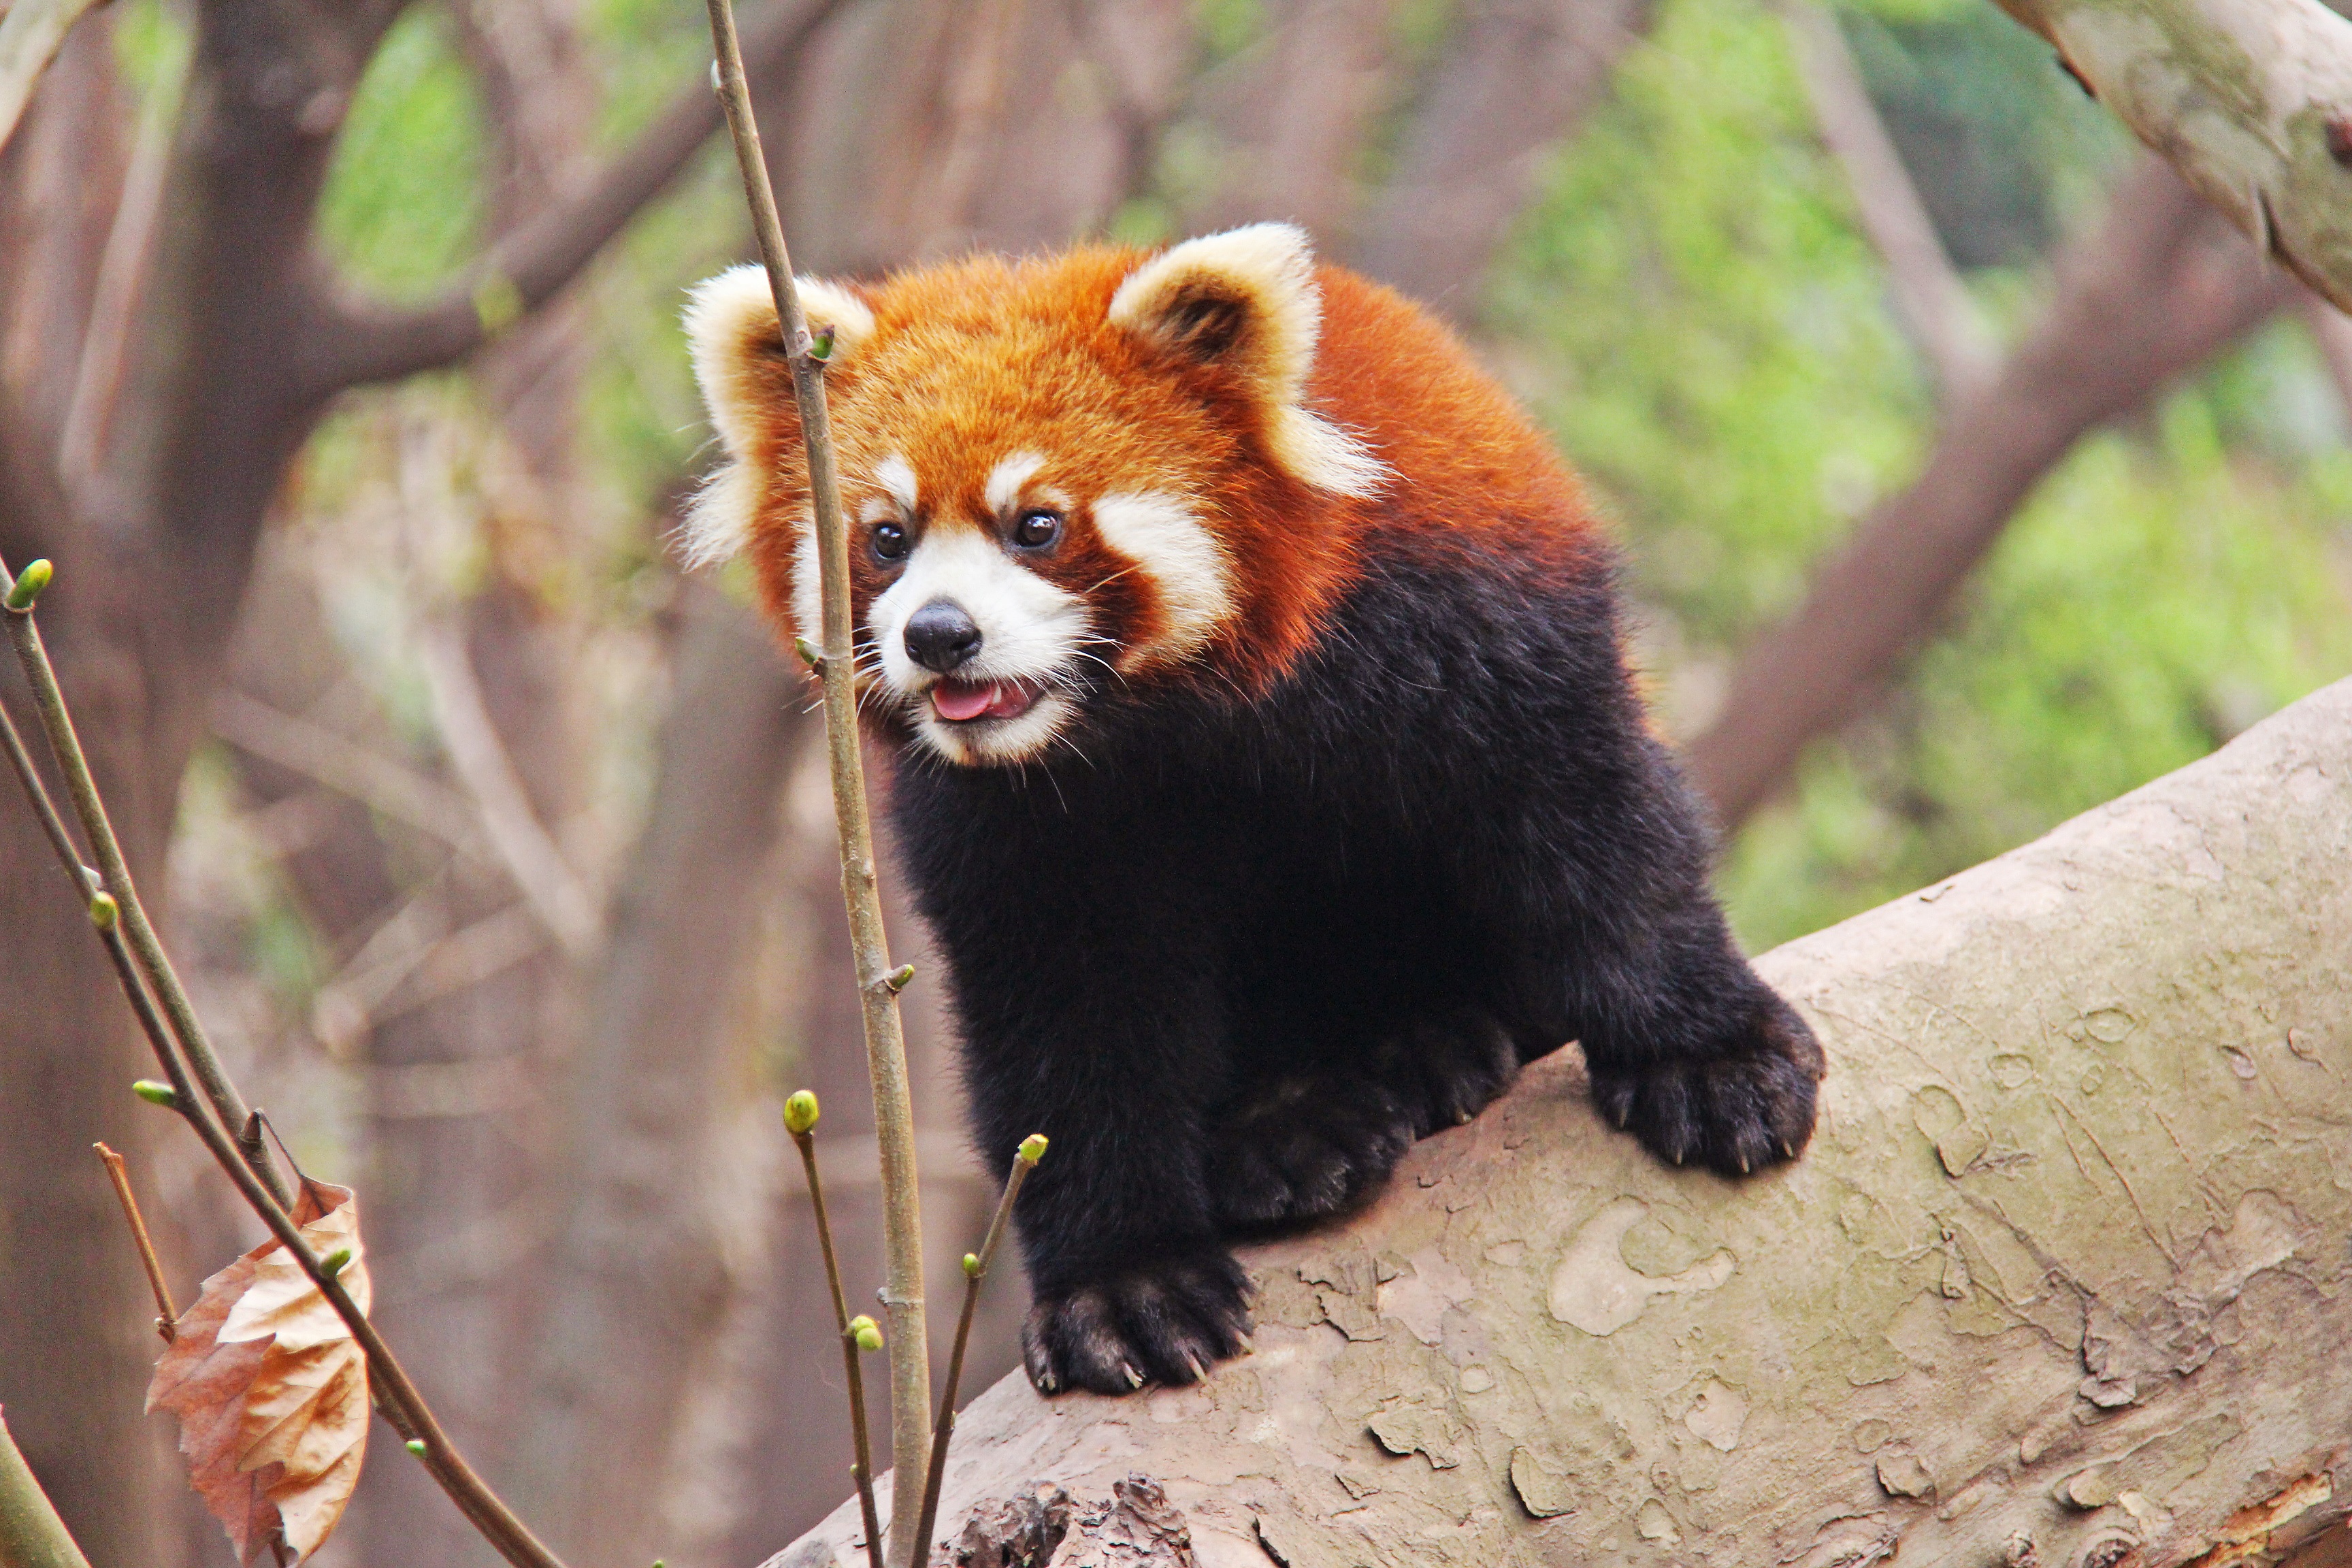
black and white, city, animal, cute, vacation, tourist, travel, bear, wildlife, zoo, young, chinese, holiday, mammal, asia, tourism, fauna, red panda, panda, vertebrate, chengdu, adorable, china, rare, sichuan, national animal, research base, lovable, loveable, red pandas, dog breed group